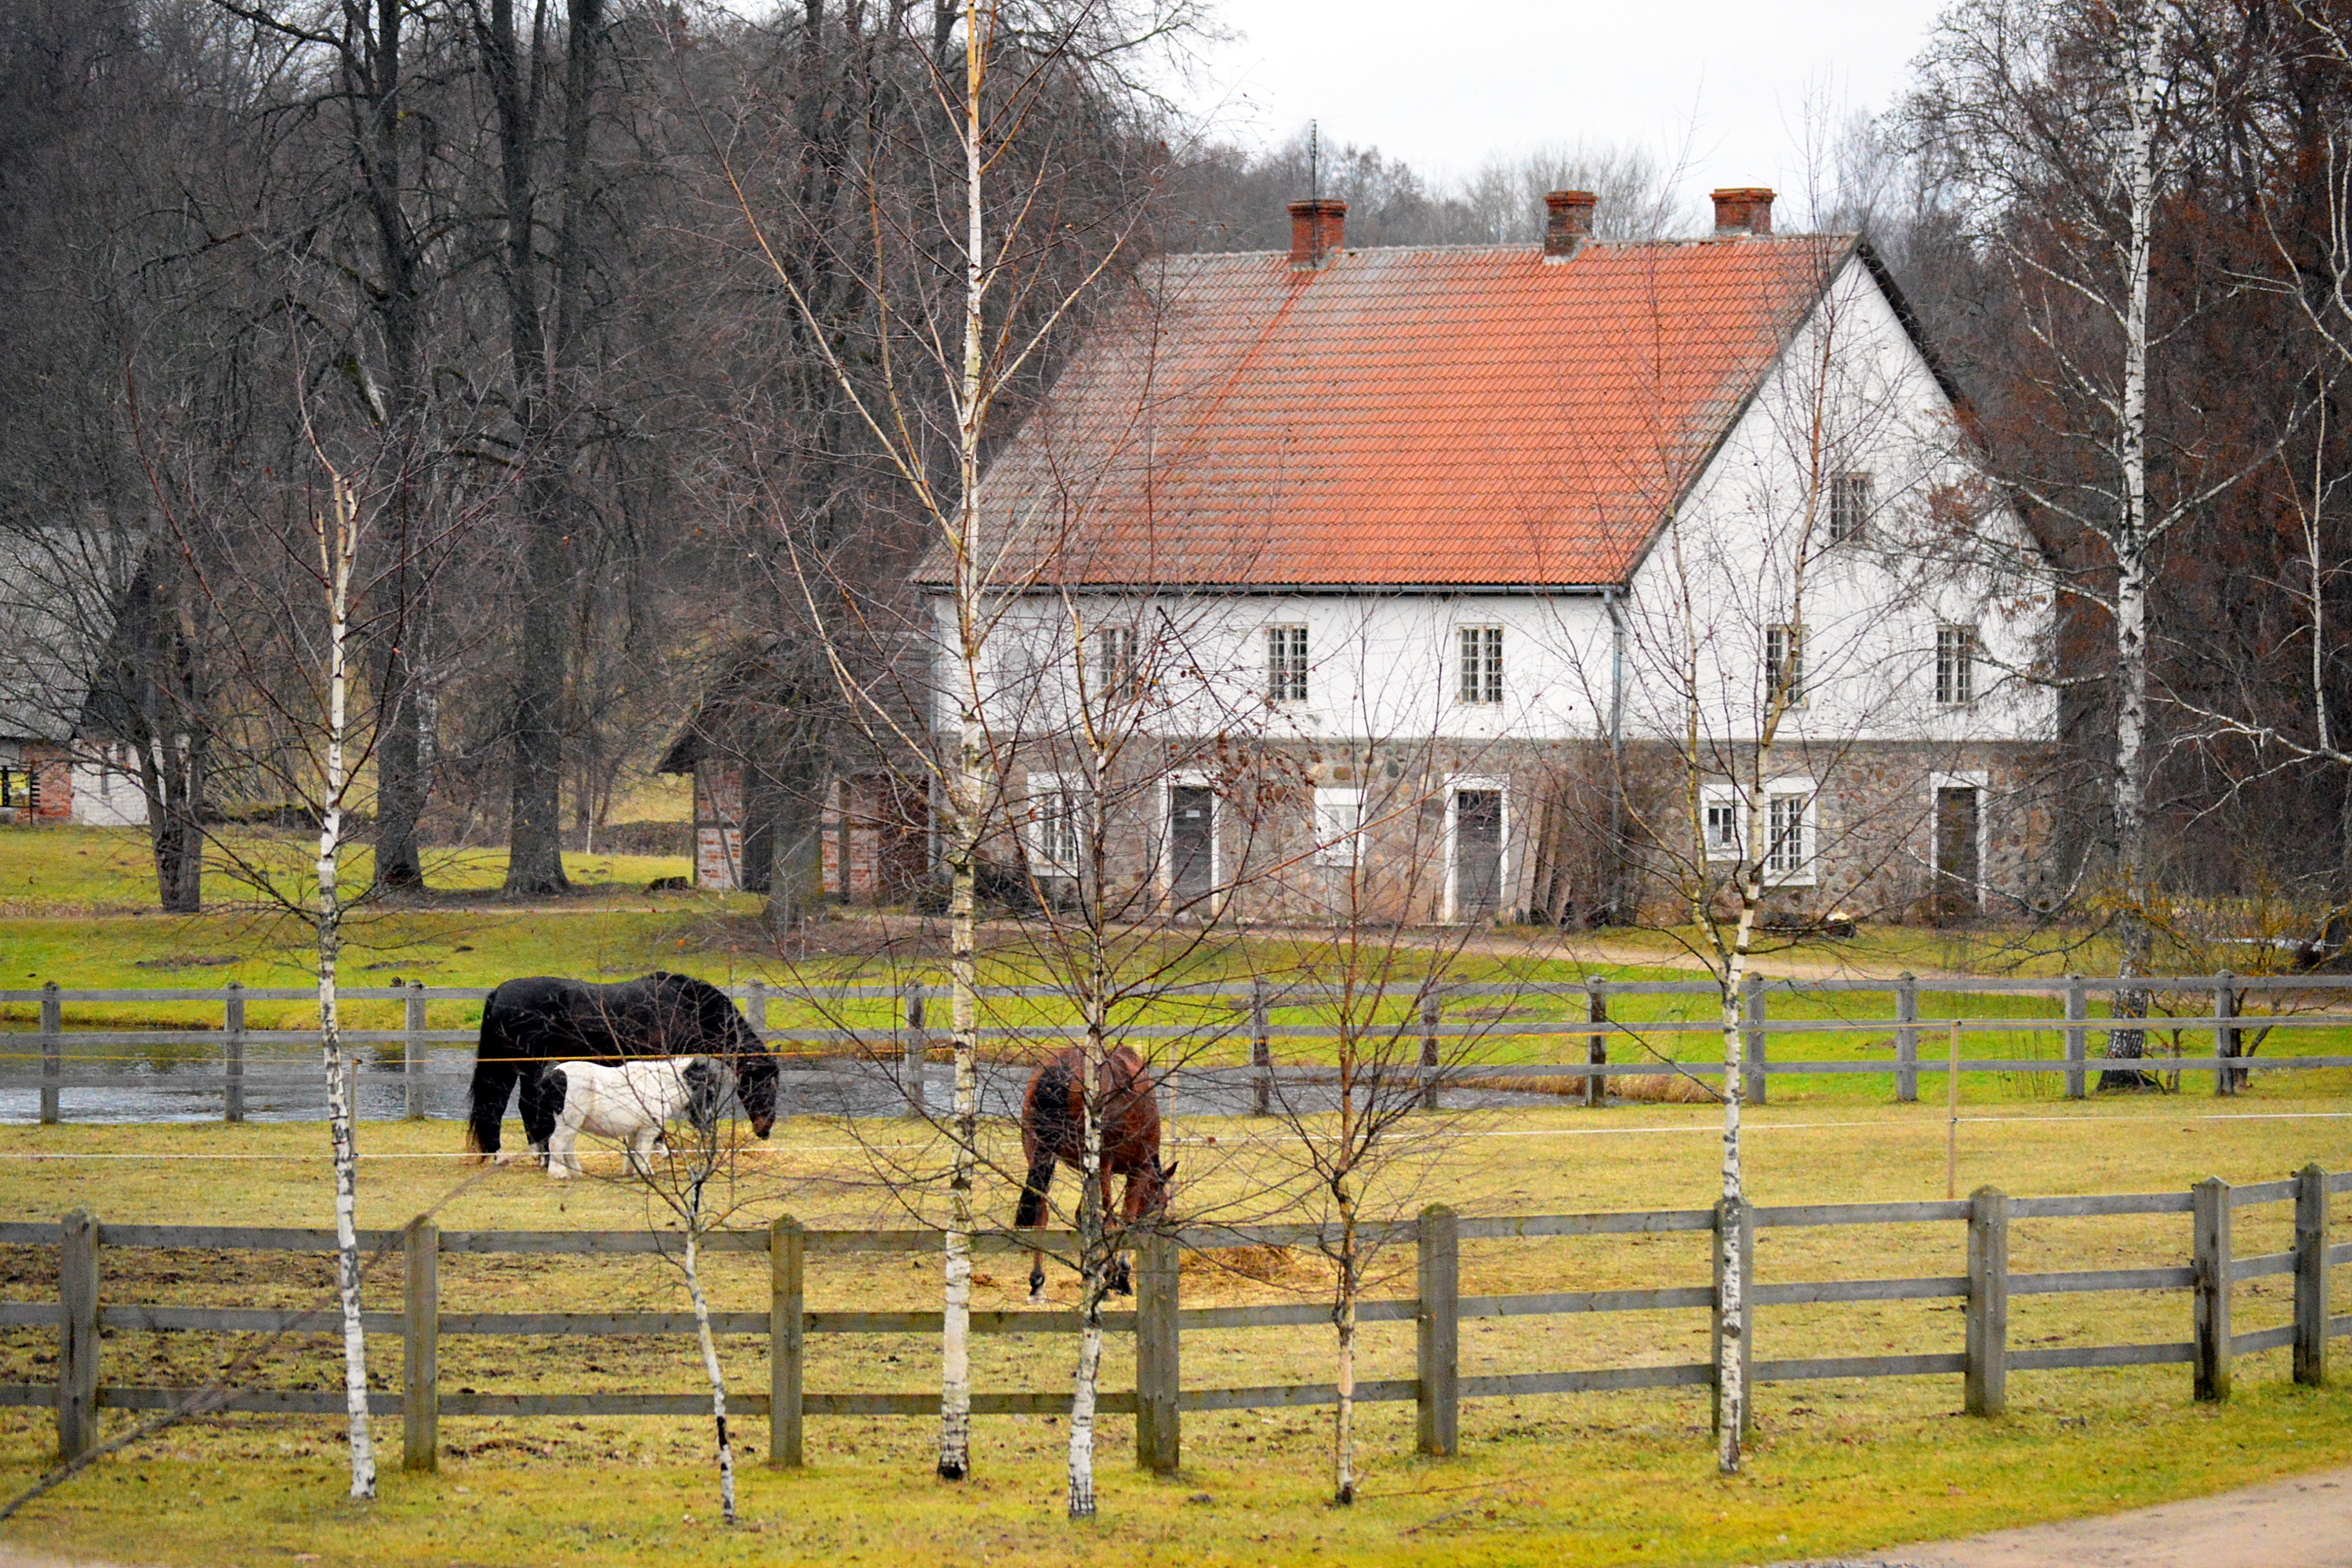
tree, forest, outdoor, fence, farm, countryside, pen, building, barn, country, rural, farming, pasture, grazing, livestock, ranch, autumn, agriculture, farmland, agricultural, graze, trees, horses, woods, farmhouse, wooden, rural area, latvia, horse like mammal